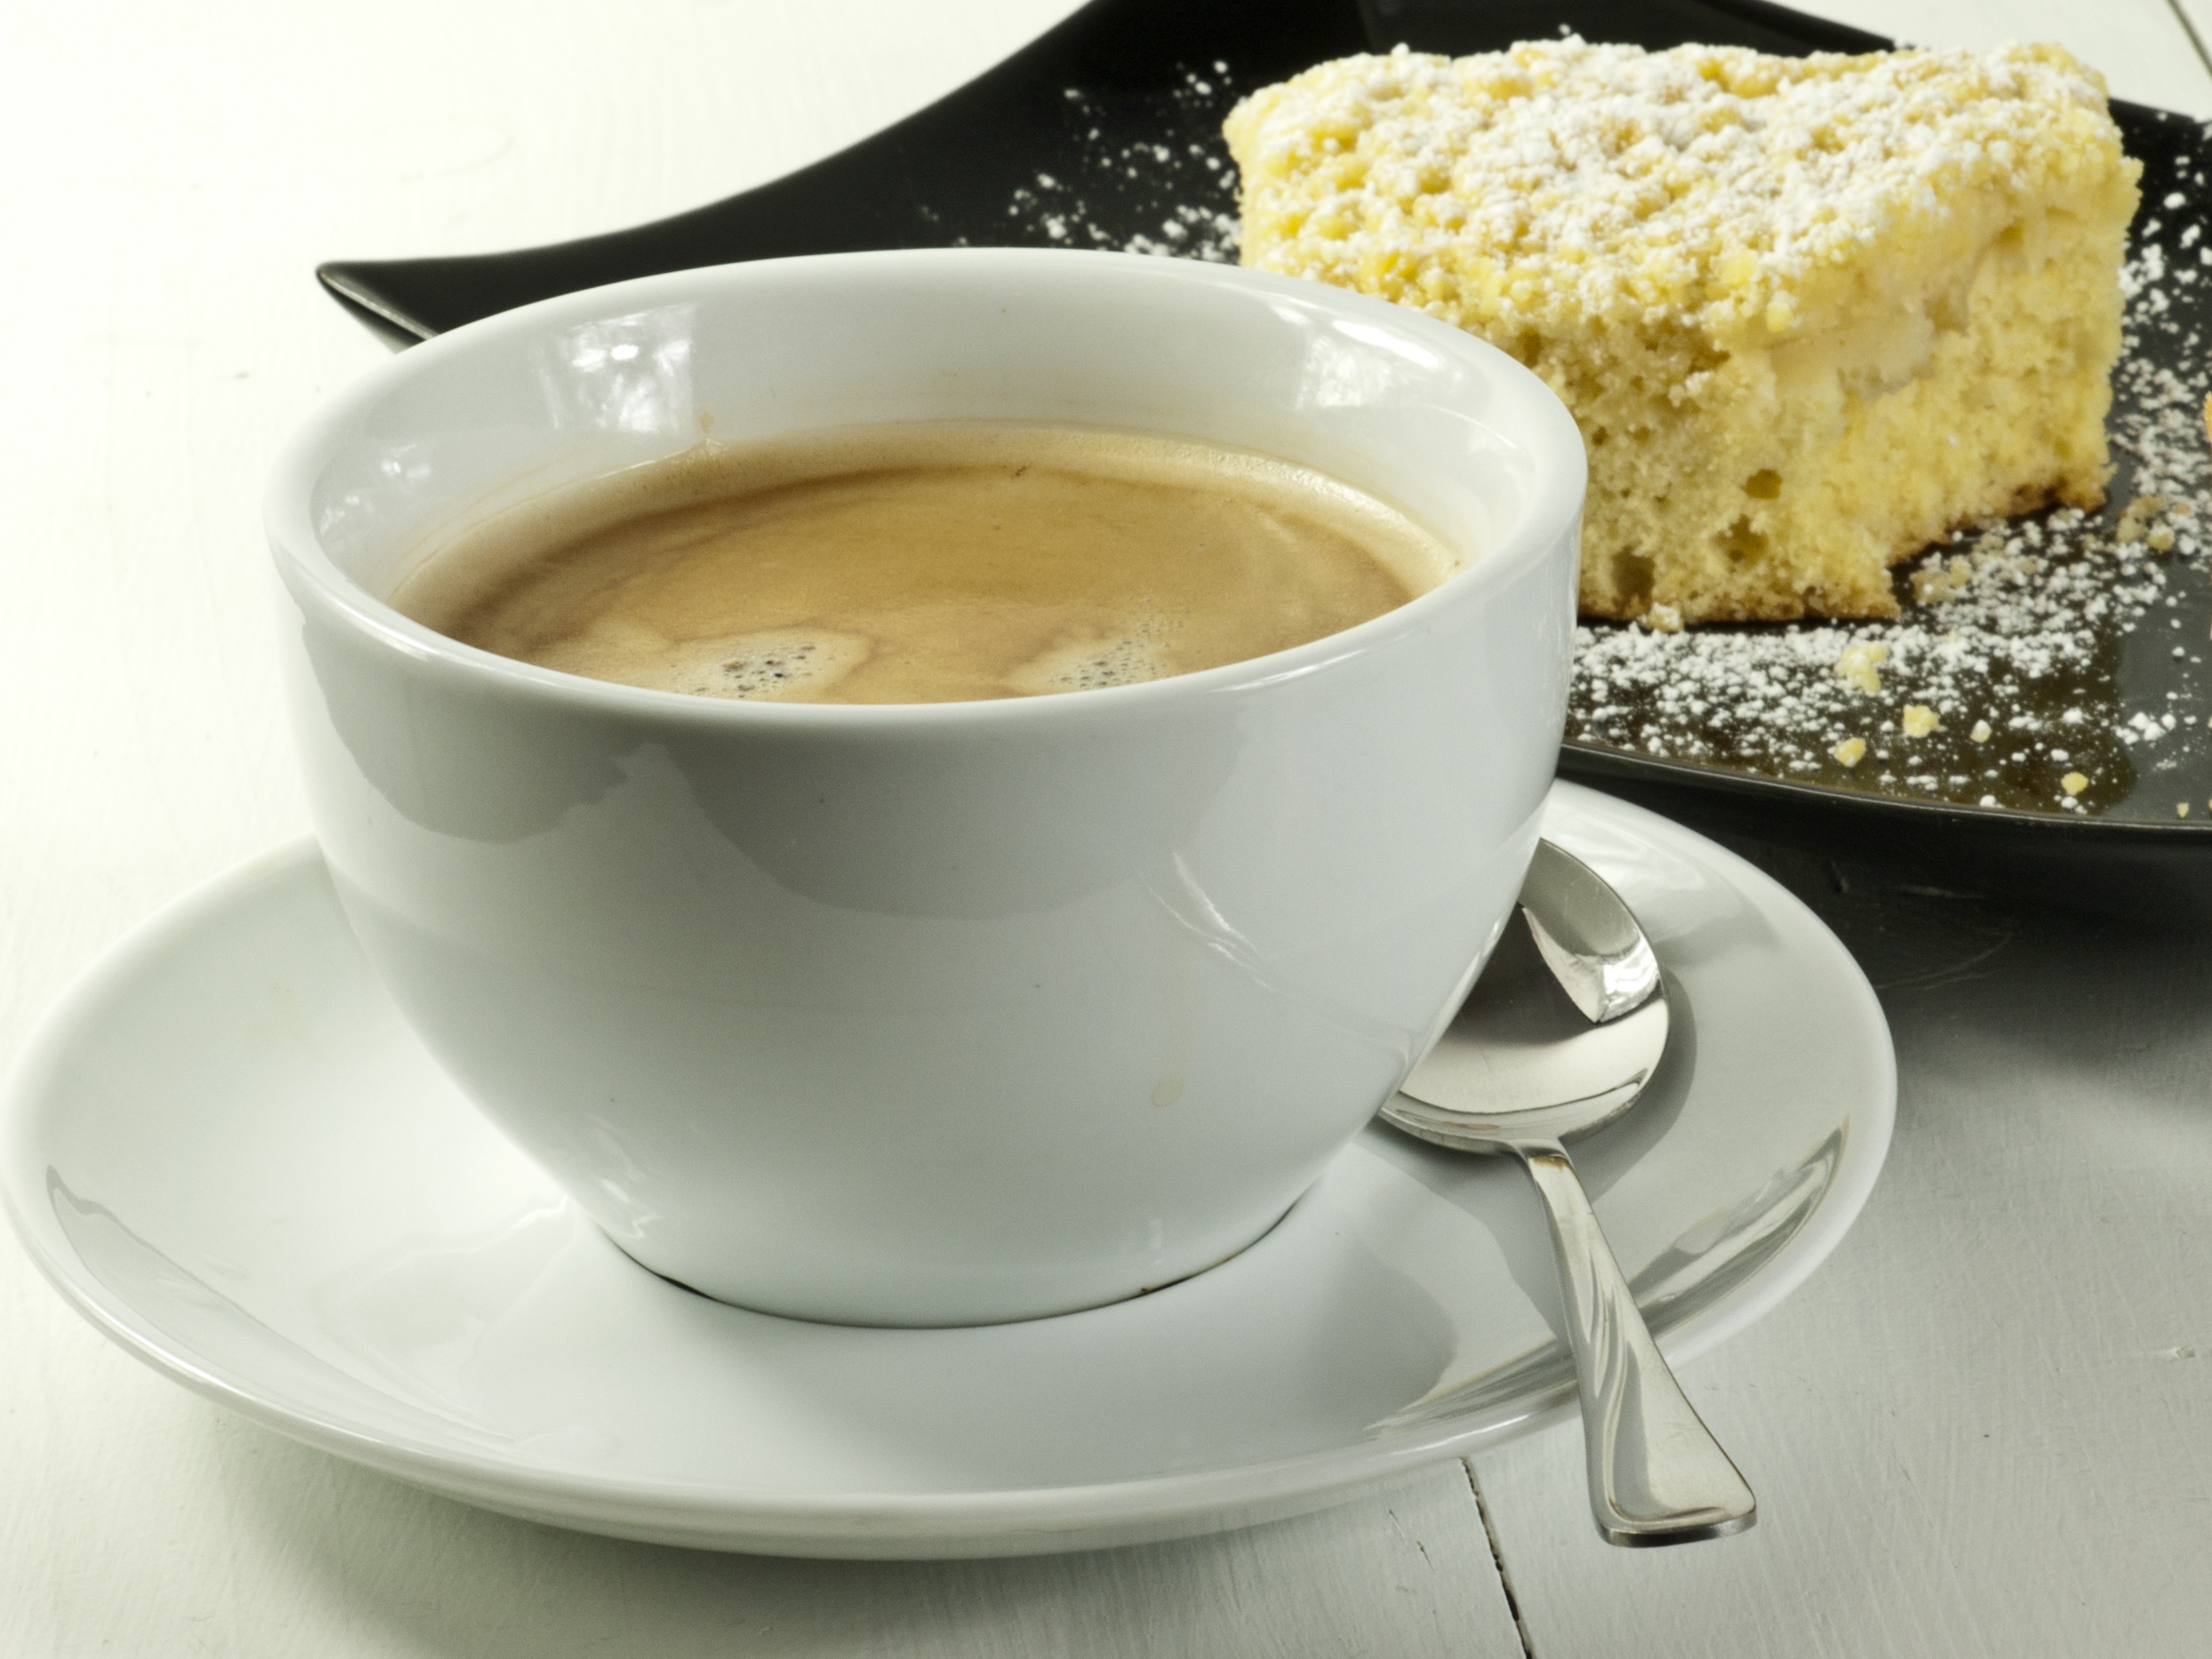
coffee, cup, dish, meal, food, produce, plate, drink, breakfast, eat, coffee cup, delicious, cake, coffee table, pastries, caffeine, nutrition, hot, afternoon, frisch, italian, baked goods, flavor, sheet cake, drink coffee, sweet food, saucers, italian coffee, cafe crema, milchschaum, caf au lait